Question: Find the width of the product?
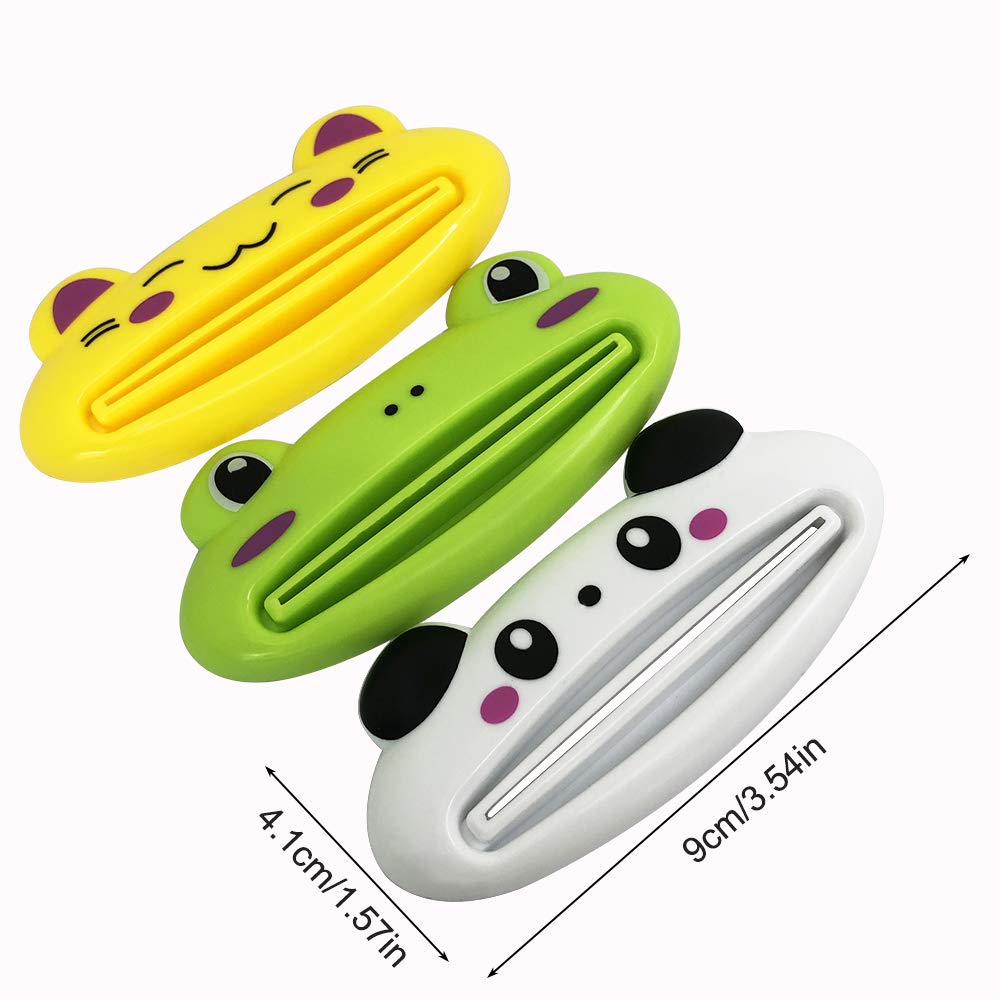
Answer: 4.1 centimetre